Buffer (rail transport)

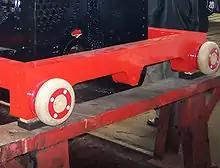
Unpainted wooden buffers on the 1935 replica of the Adler

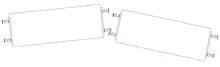
Buffer-locking

The buffers in the very earliest days of railways were rigid dumb buffers made of wooden blocks with a metal cap at the end. For example, Germany's first commercially successful locomotive, the Adler, built in 1835, had wooden buffers.